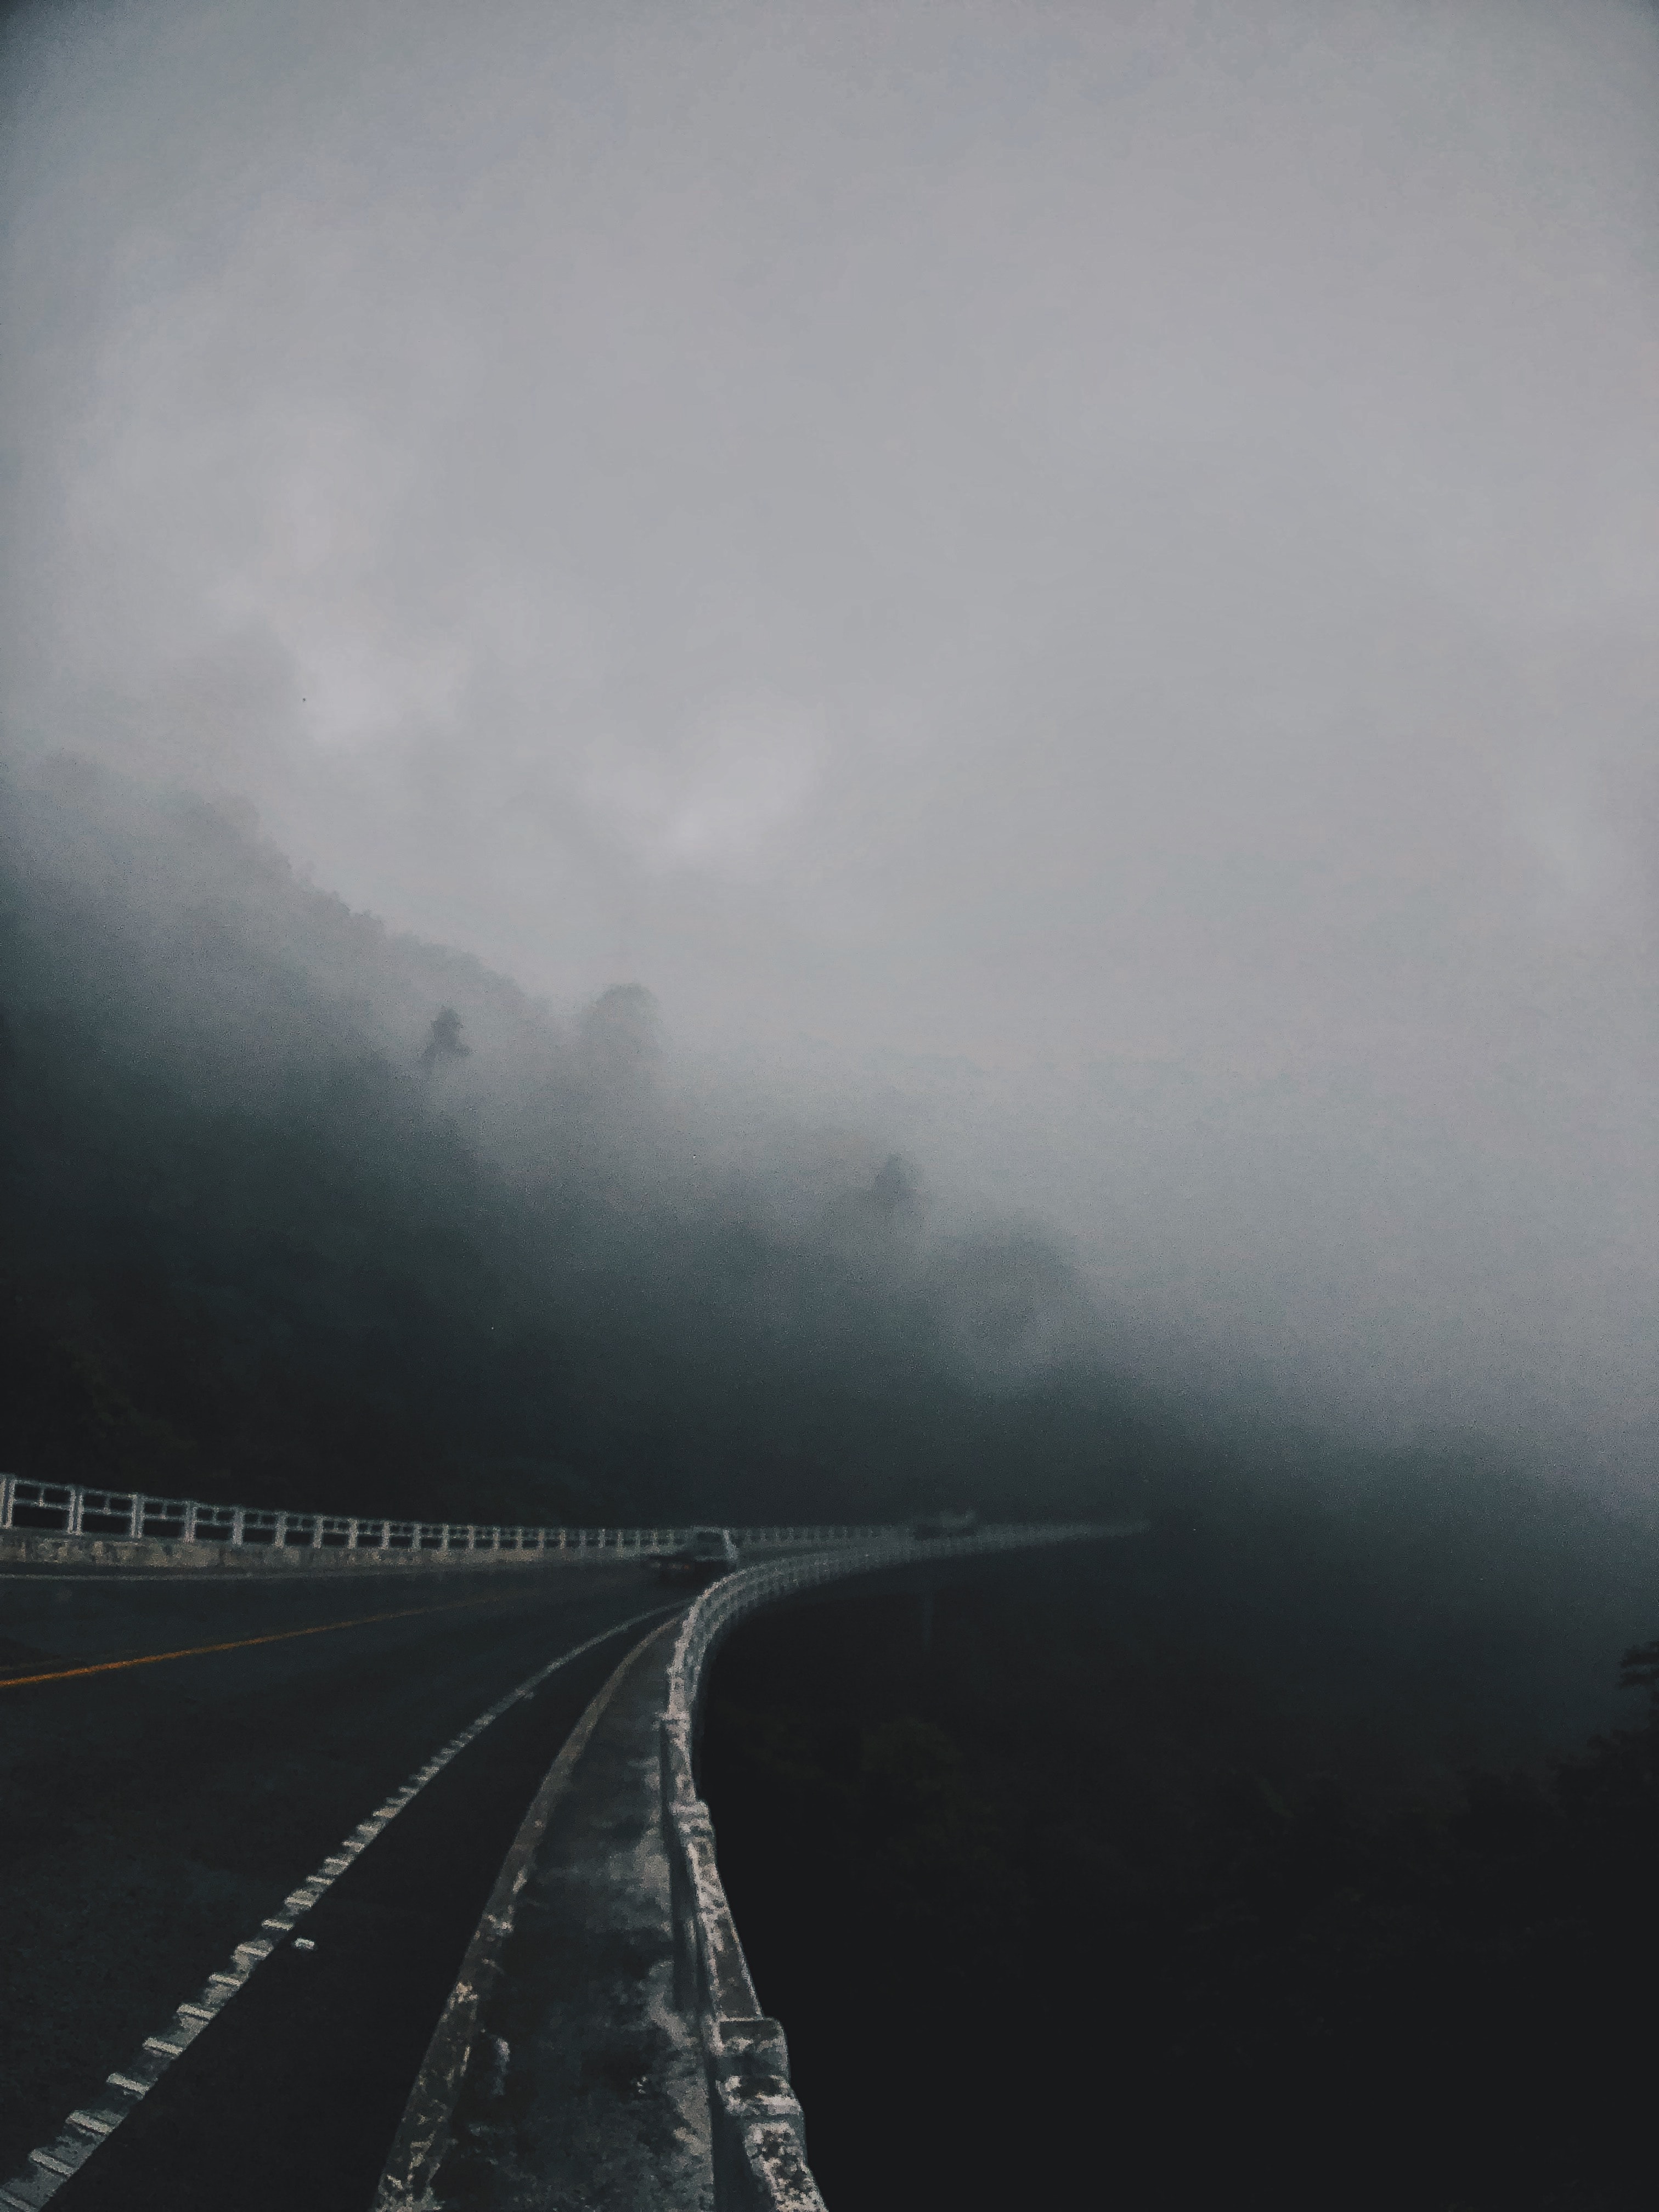
nature, sky, atmospheric phenomenon, cloud, road, atmosphere, fog, mist, morning, infrastructure, tree, darkness, horizon, black and white, highway, road surface, landscape, photography, haze, monochrome, lane, asphalt, meteorological phenomenon